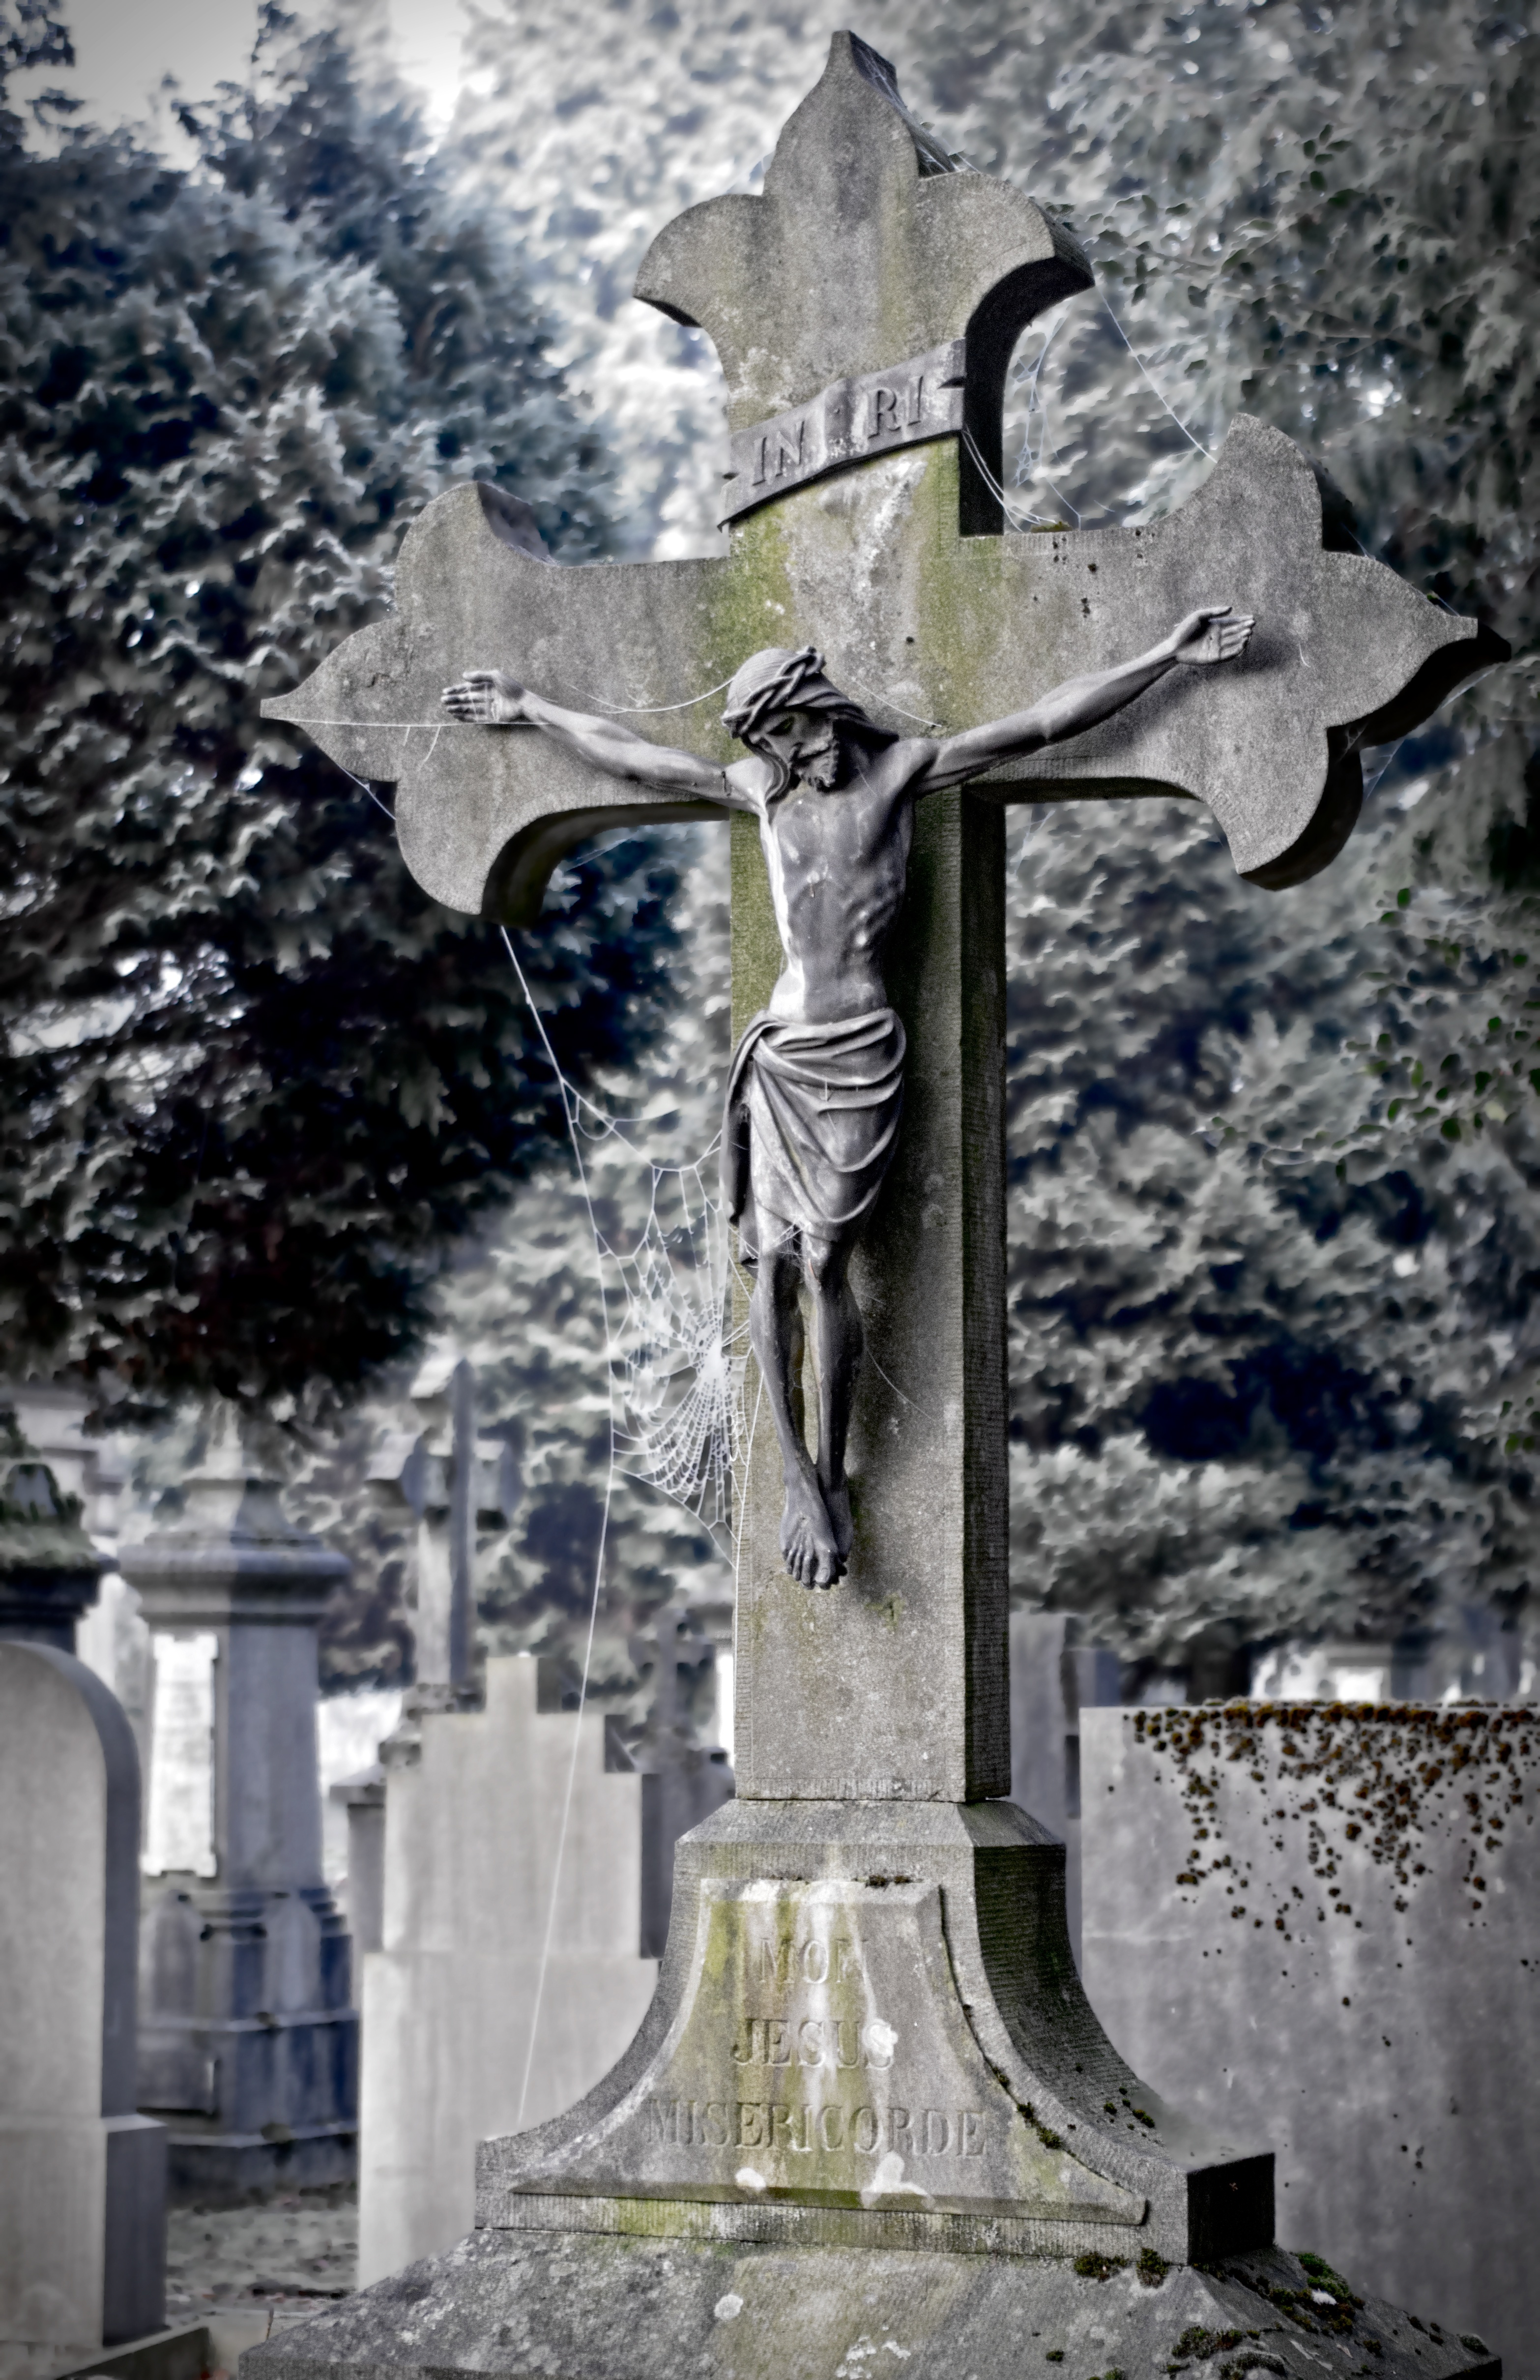
old, monument, statue, symbol, cross, cemetery, grave, sculpture, memorial, art, image